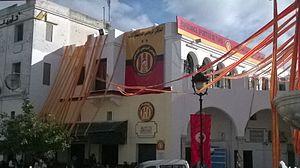
Bab Souika , Tunis باب سويقة, تونس
Bab Souika est l'une des portes de la médina de Tunis. Démolie en 1861, elle se trouvait entre les portes Bab El Khadra et Bab Saadoun, près du quartier de Halfaouine, et a donné son nom au quartier environnant.